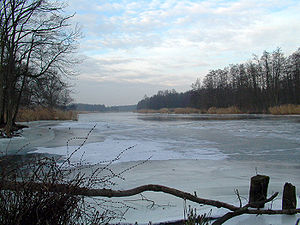
Peene
Peene i nærheden af byen Stolpe
Peene er en flod i det nordøstlige Tyskland i delstaten Mecklenburg-Vorpommern. Westpeene, Kleine Peene og Ostpeene løber ud i Kummerower See og herfra løber selve Peene til byen Anklam og ud i lagunen Stettiner Haff.